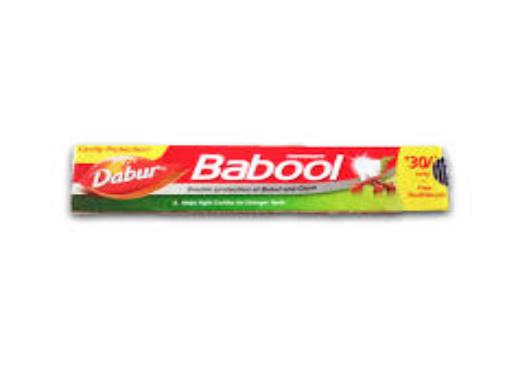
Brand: babool
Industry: Necessities